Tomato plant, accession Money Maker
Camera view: bottom (45 deg); turntable rotation: 150 degrees
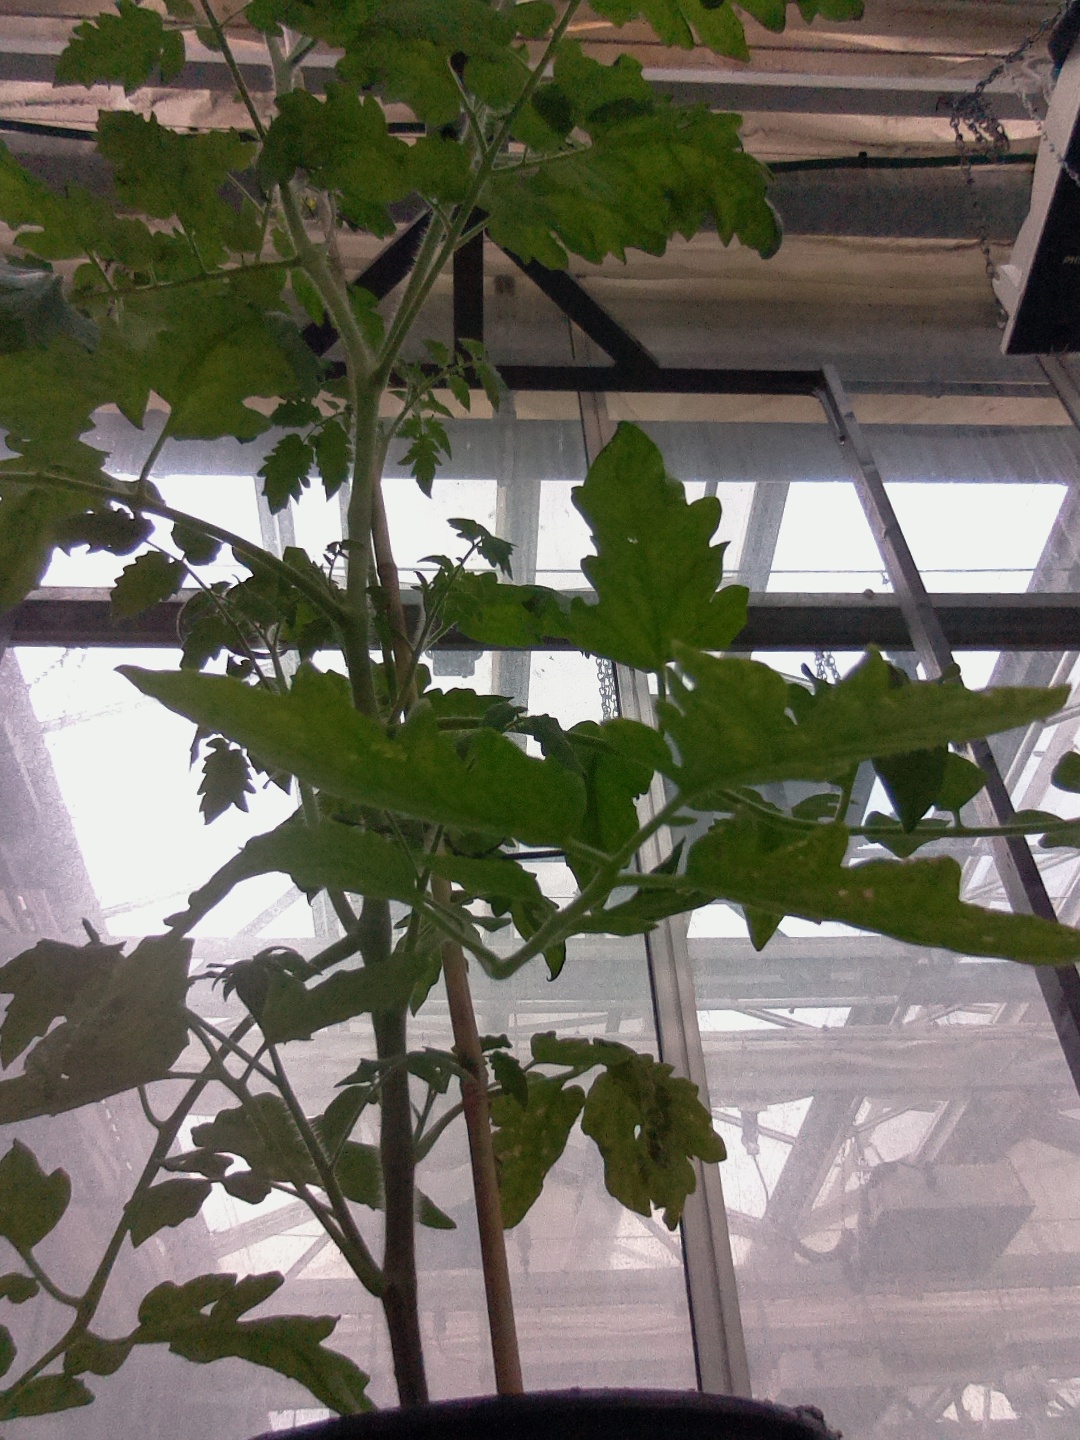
BBCH growth stage 71: 10%-20% of final fruit size